Panamalai

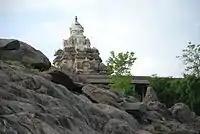
Panamali temple view

Panamalai lies 23 kilometers from Gingee, Viluppuram district in Tamil Nadu, India. The site is known as a location to various ancient structural temples built during the Pallava dynasty. One of them is the Talagirisvara Temple.